Ludovico Chigi Albani della Rovere

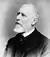

Ludovico Chigi della Rovere-Albani (10 July 1866 – 14 November 1951) was Prince and Grand Master of the Sovereign Military Order of Malta from 1931 to 1951.